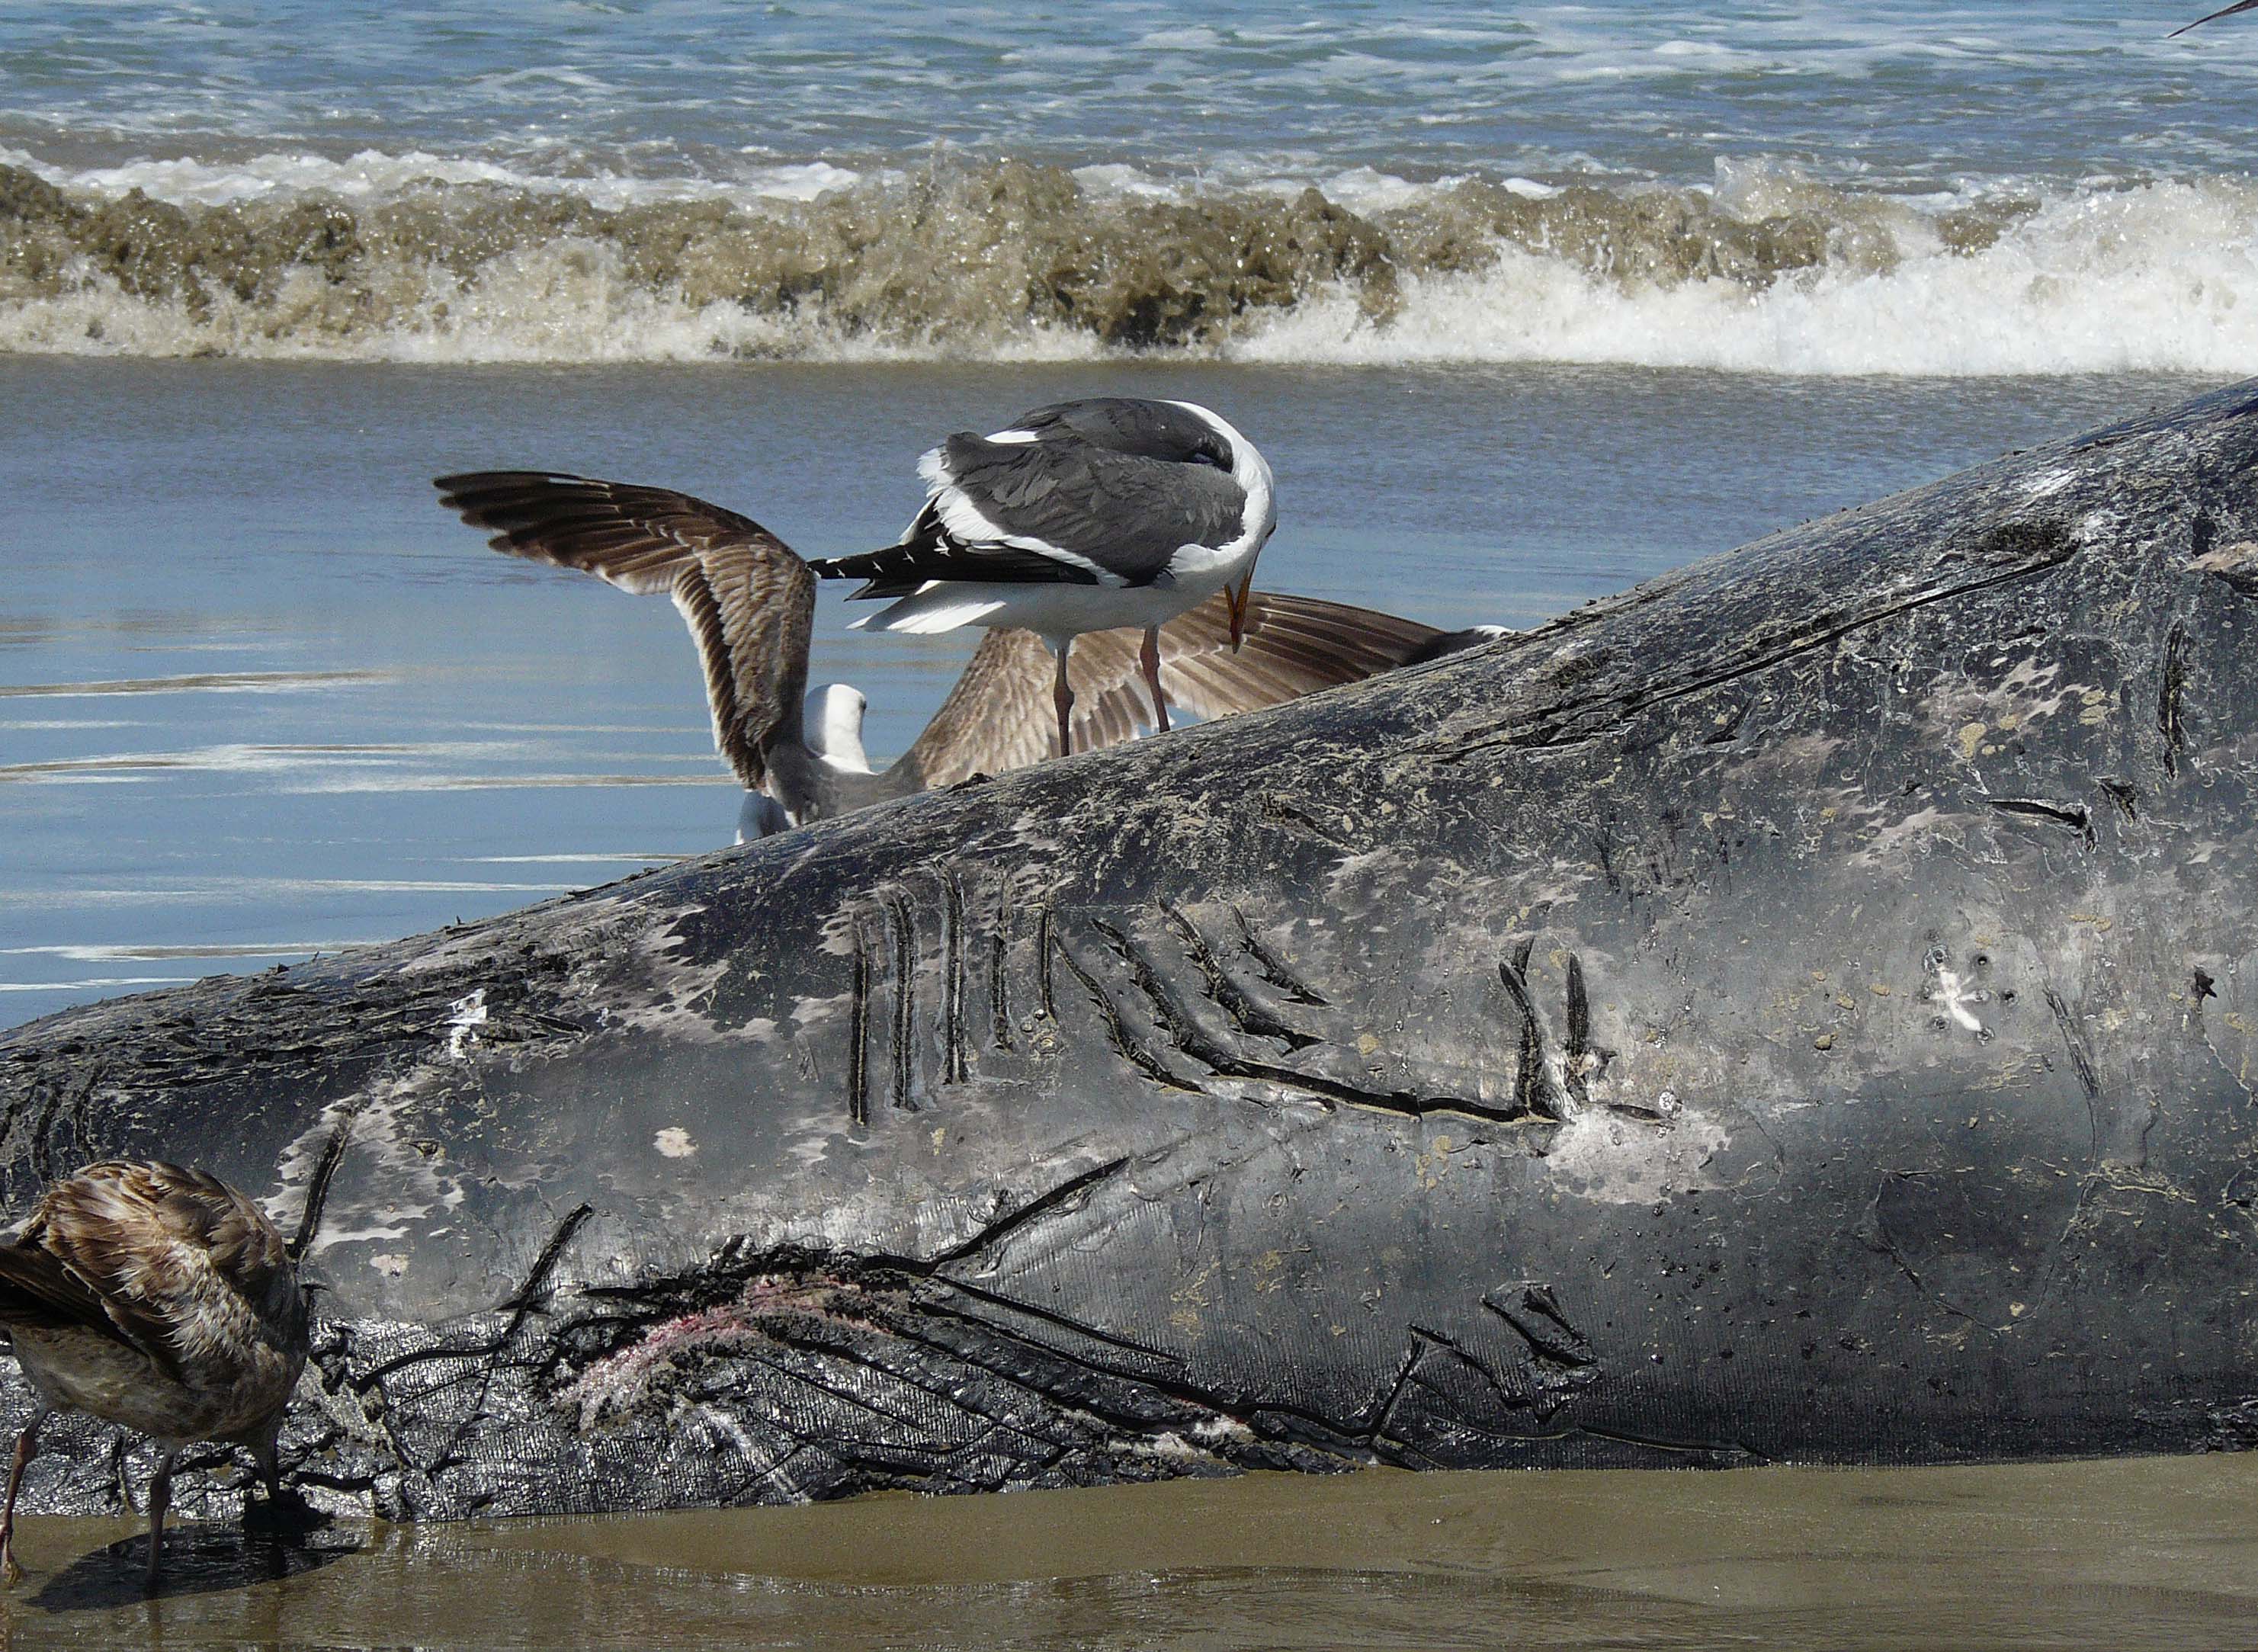
sea, coast, ocean, wave, seabird, wildlife, vertebrate, whales, orca, orcas, orcinusorca, graywhales, eschrichtiusrobustus, calfpredators, morrobaykillerwhales, orcabitemarks, marine mammal